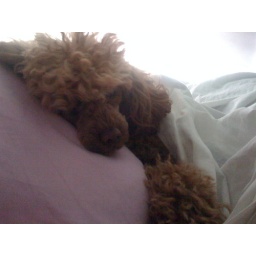
sleeping like a princess head on the pillow and under the sheet